Vardar offensive

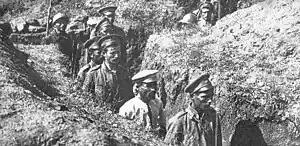
Bulgarian prisoners of war captured at Skra

The 28 June 1914, assassination of Austro-Hungarian heir presumptive Archduke Franz Ferdinand precipitated Austria-Hungary's declaration of war against Serbia. The conflict quickly attracted the involvement of all major European countries, pitting the Central Powers against the Entente coalition and starting World War I.